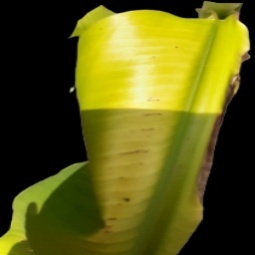
Label: Iron